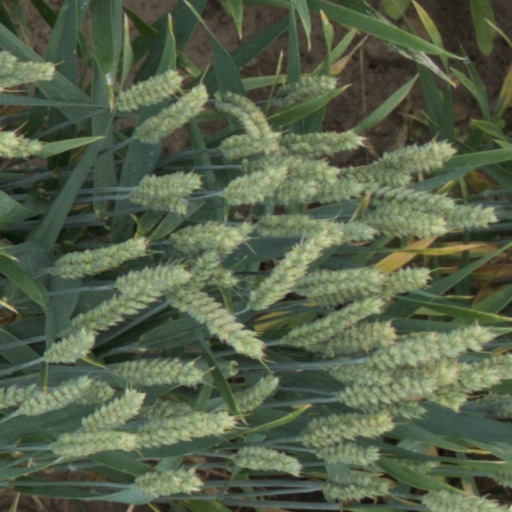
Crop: wheat